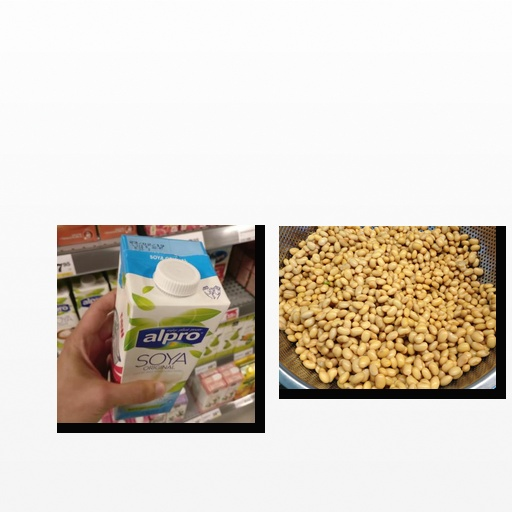
Food items: soy_milk, soybean